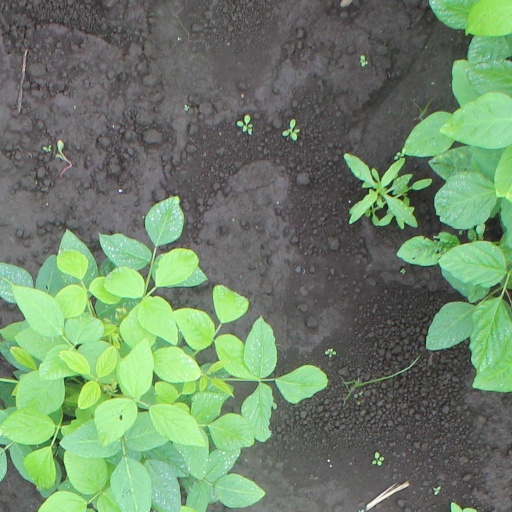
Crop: soybean